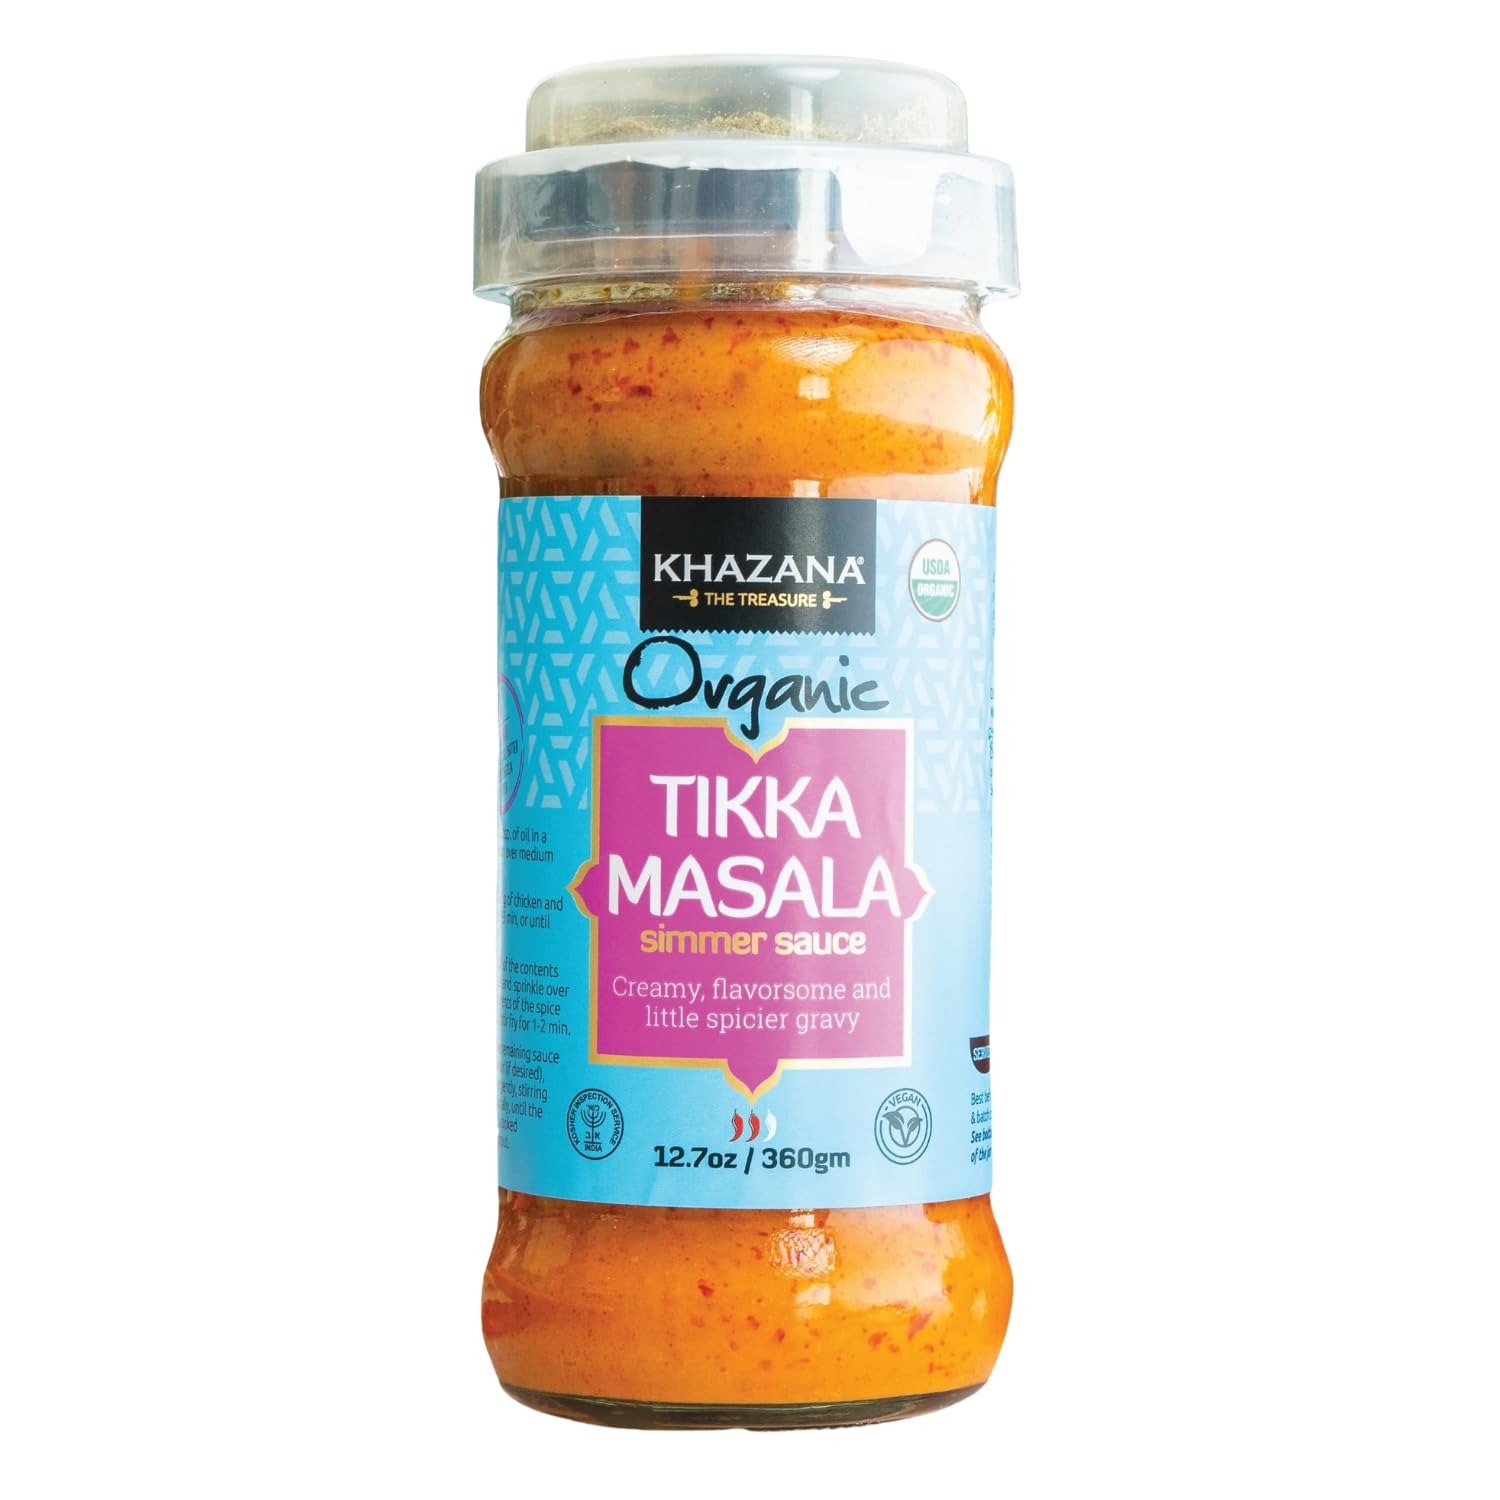
Item Name: Khazana ORGANIC Tikka Masala Indian Simmer Sauce - 1 x 12.7oz Jars | Non-GMO, Vegan, Gluten Free, Kosher | Easy to Cook Authentic Indian Meals at Home!
Bullet Point 1: Classic Tikka Temptation: Crafted to perfection, this aromatic, flavorsome blend of rich, creamy, and spicy gravy brings the vibrant essence of Tikka Masala to your home.
Bullet Point 2: Premium Ingredients: We take pride in using high-quality, all-natural ingredients in our organic Indian simmer sauce. Each jar is packed with a blend of carefully selected spices, full of flavor and texture.
Bullet Point 3: Quick And Easy: With our vegan simmer sauce, preparing a delicious butter chicken dish has never been easier. Simply pour the sauce and let it simmer to perfection. Pairs well with our premium basmati rice.
Bullet Point 4: Family-Sized Convenience: Our product comes in a generous family-sized jar, making it a convenient choice for gatherings or weekly meal preps. Enjoy a delightful Indian meal with loved ones without the kitchen hassle.
Bullet Point 5: Try All Of Our Simmer Sauces: Experience India's finest gourmet in 6 flavors: Butter Chicken, Madras Curry, Chicken Korma, Tikka Masala, Rogan Josh, and Kerala Coconut Curry.
Value: 12.7
Unit: Ounce

Price: 12.99